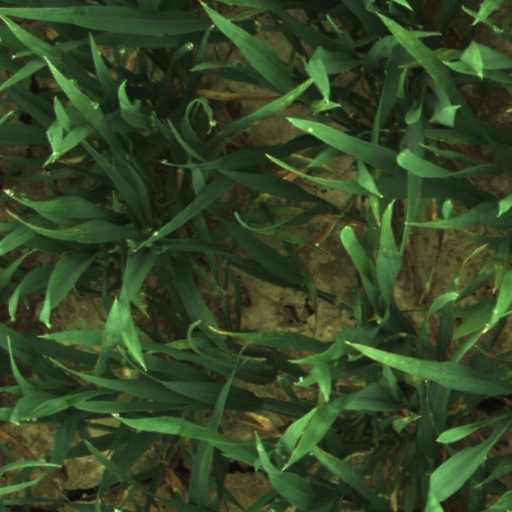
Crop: wheat